Assassination of Jamal Khashoggi

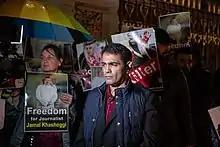

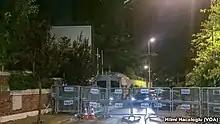

Over the course of 2017, the House of Saud appealed to Khashoggi to return to Riyadh and resume his services as a media advisor to the royal court. But he declined in fear that it was a ruse and that upon returning he would be imprisoned or worse. Khashoggi met with crown prince Mohammed's brother Prince Khalid at the Saudi embassy in Washington, in "early 2018 or late 2017." In September 2018 Khashoggi visited the Washington embassy again, to retrieve paperwork for his pending marriage to his Turkish fiancée, Hatice Cengiz. He tried to complete everything in the U.S. but was instead lured to the Saudi Arabian consulate in Turkey, where his fiancée lived.